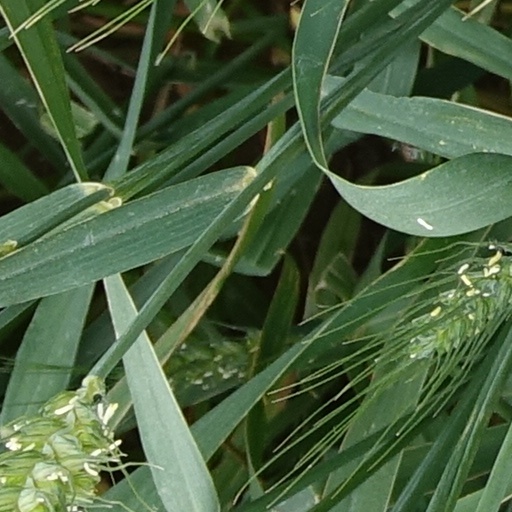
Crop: wheat